Halbach array

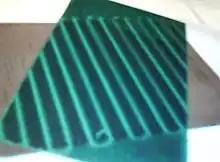

The field on the non-cancelling side of the ideal, continuously varying, infinite array is of the form